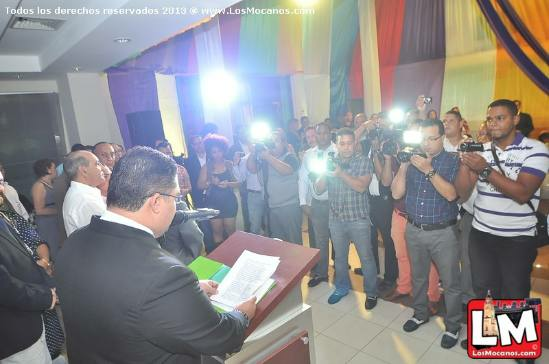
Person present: Yes